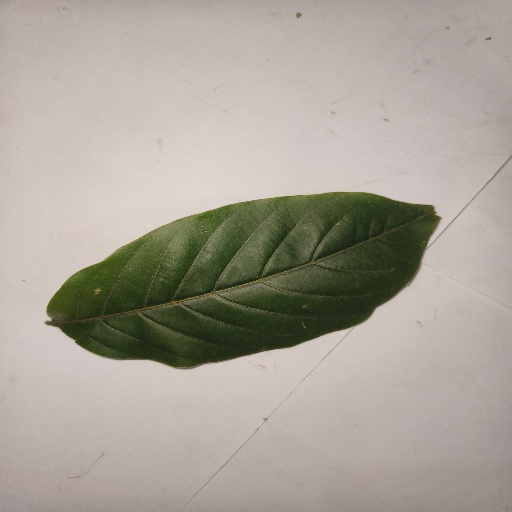
Species: HariTaki
Leaf condition: Healthy Leaf